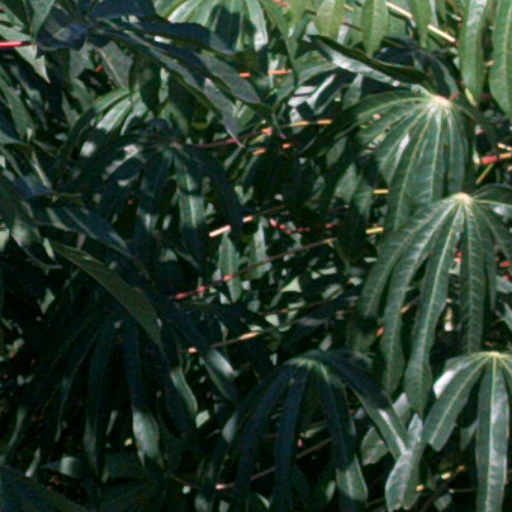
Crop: cassava